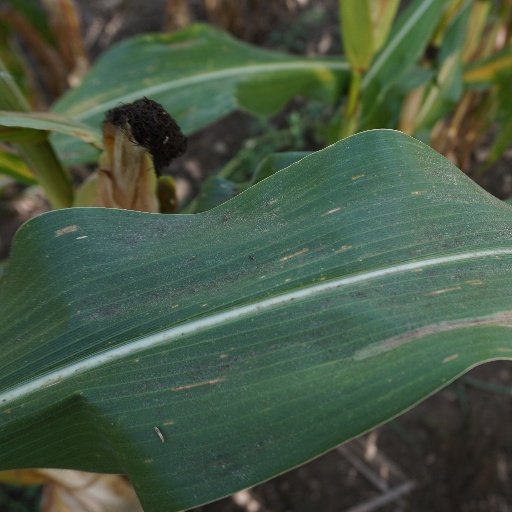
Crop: maize; corn